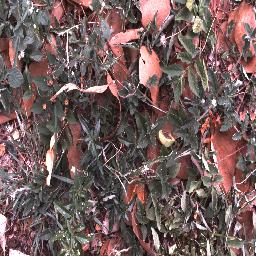
Label: negative